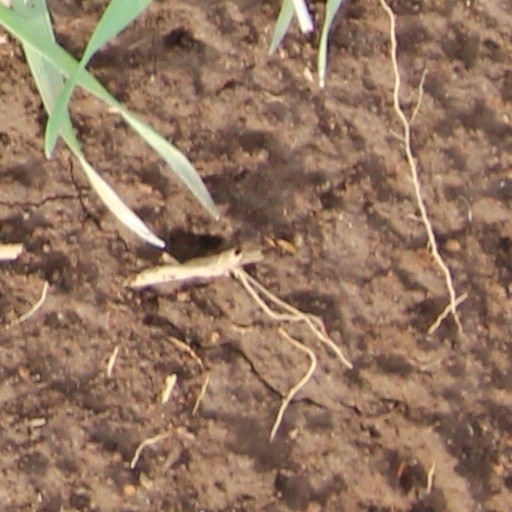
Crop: wheat